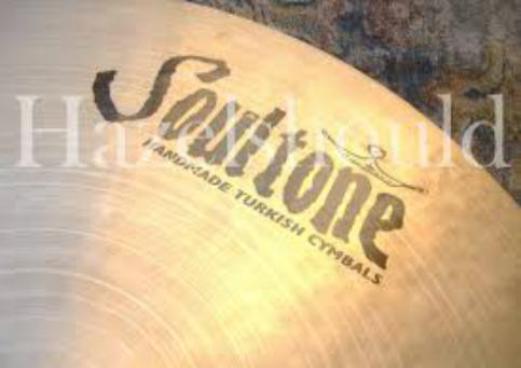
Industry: Leisure